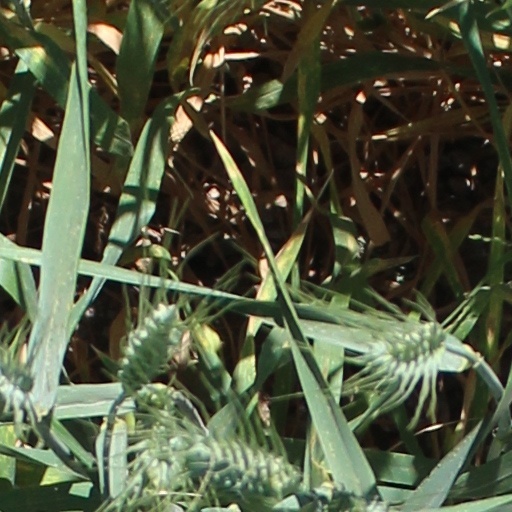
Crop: wheat